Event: Nepal Earthquake
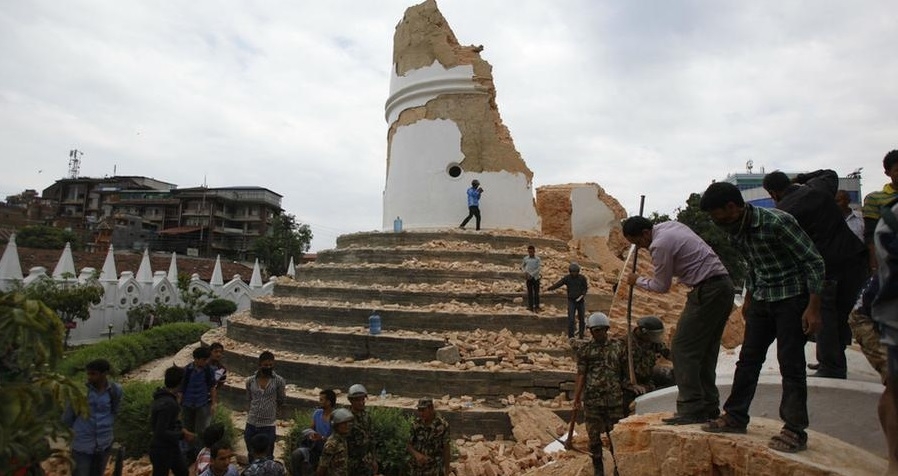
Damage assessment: damage